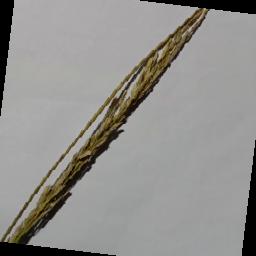
Label: Rice___Neck_Blast